Lushootseed

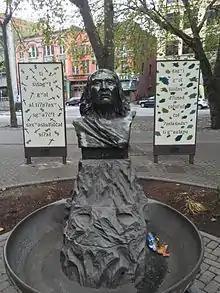
Bust of Chief Seattle with accompanying text in Lushootseed:

Ethnologue quotes a source published in 1990 (and therefore presumably reflecting the situation in the late 1980s), according to which there were 60 fluent speakers of Lushootseed, evenly divided between the northern and southern dialects. On the other hand, the Ethnologue list of United States languages also lists, alongside Lushootseed's 60 speakers, 100 speakers for Skagit, 107 for Southern Puget Sound Salish, and 10 for Snohomish (a dialect on the boundary between the northern and southern varieties). Some sources given for these figures, however, go back to the 1970s when the language was less critically endangered. Linguist Marianne Mithun has collected more recent data on the number of speakers of various Native American languages, and could document that by the end of the 1990s there were only a handful of elders left who spoke Lushootseed fluently. The language was extensively documented and studied by linguists with the aid of tribal elder Vi Hilbert, d. 2008, who was the last speaker with a full native command of Lushootseed. There are efforts at reviving the language, and instructional materials have been published.